Dynamo Joe

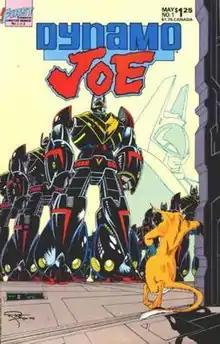
Dynamo Joe #1 (May 1986), art by Doug Rice.

Dynamo Joe was a comic book series published by First Comics from 1986 to 1988. Created, plotted and drawn by Doug Rice, it was scripted first by John Ostrander then by Phil Foglio. Ben Dunn sometimes filled in for Rice on the art.